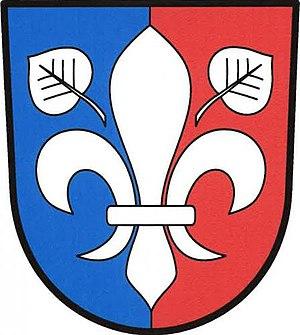
Pohled est une commune du district de Havlíčkův Brod, dans la région de Vysočina, en République tchèque. Sa population s'élevait à 759 habitants en 2019.